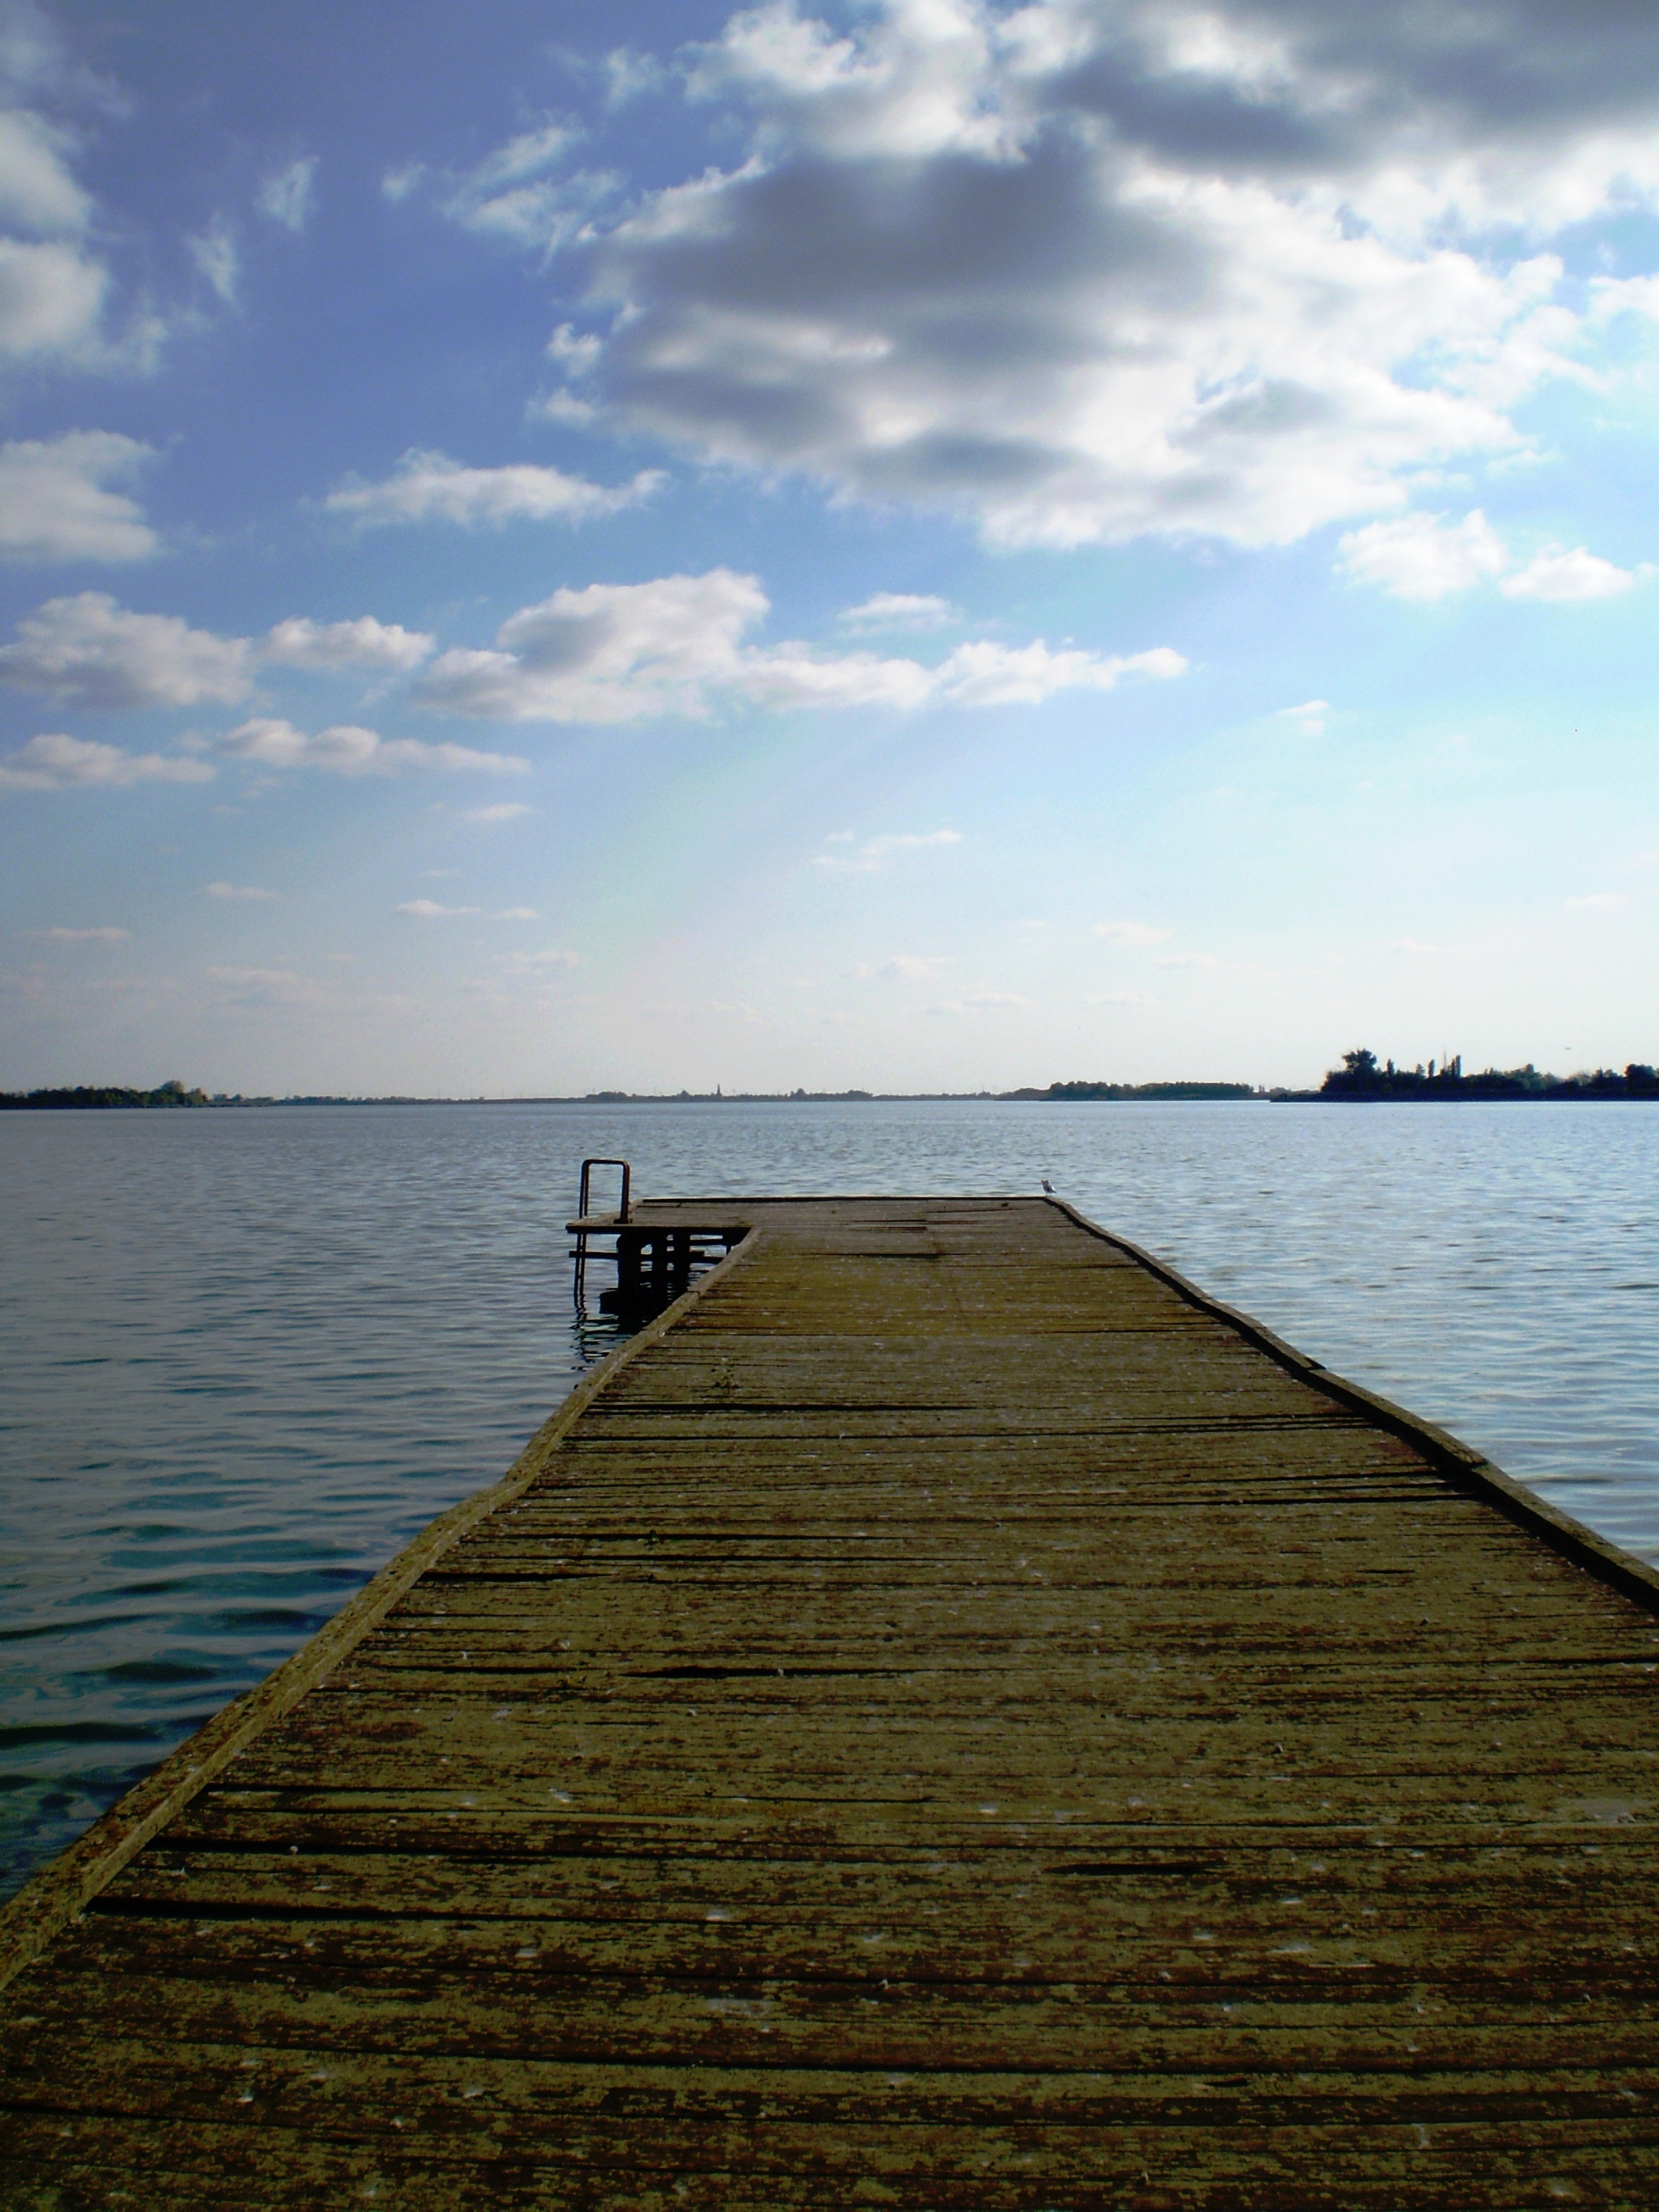
beach, sea, coast, water, sand, ocean, horizon, dock, cloud, sky, sunset, skyline, sunlight, morning, shore, lake, pier, walkway, dusk, evening, reflection, bay, body of water, wetland, no people, mudflat, palic lake, subotica, wooden pathway